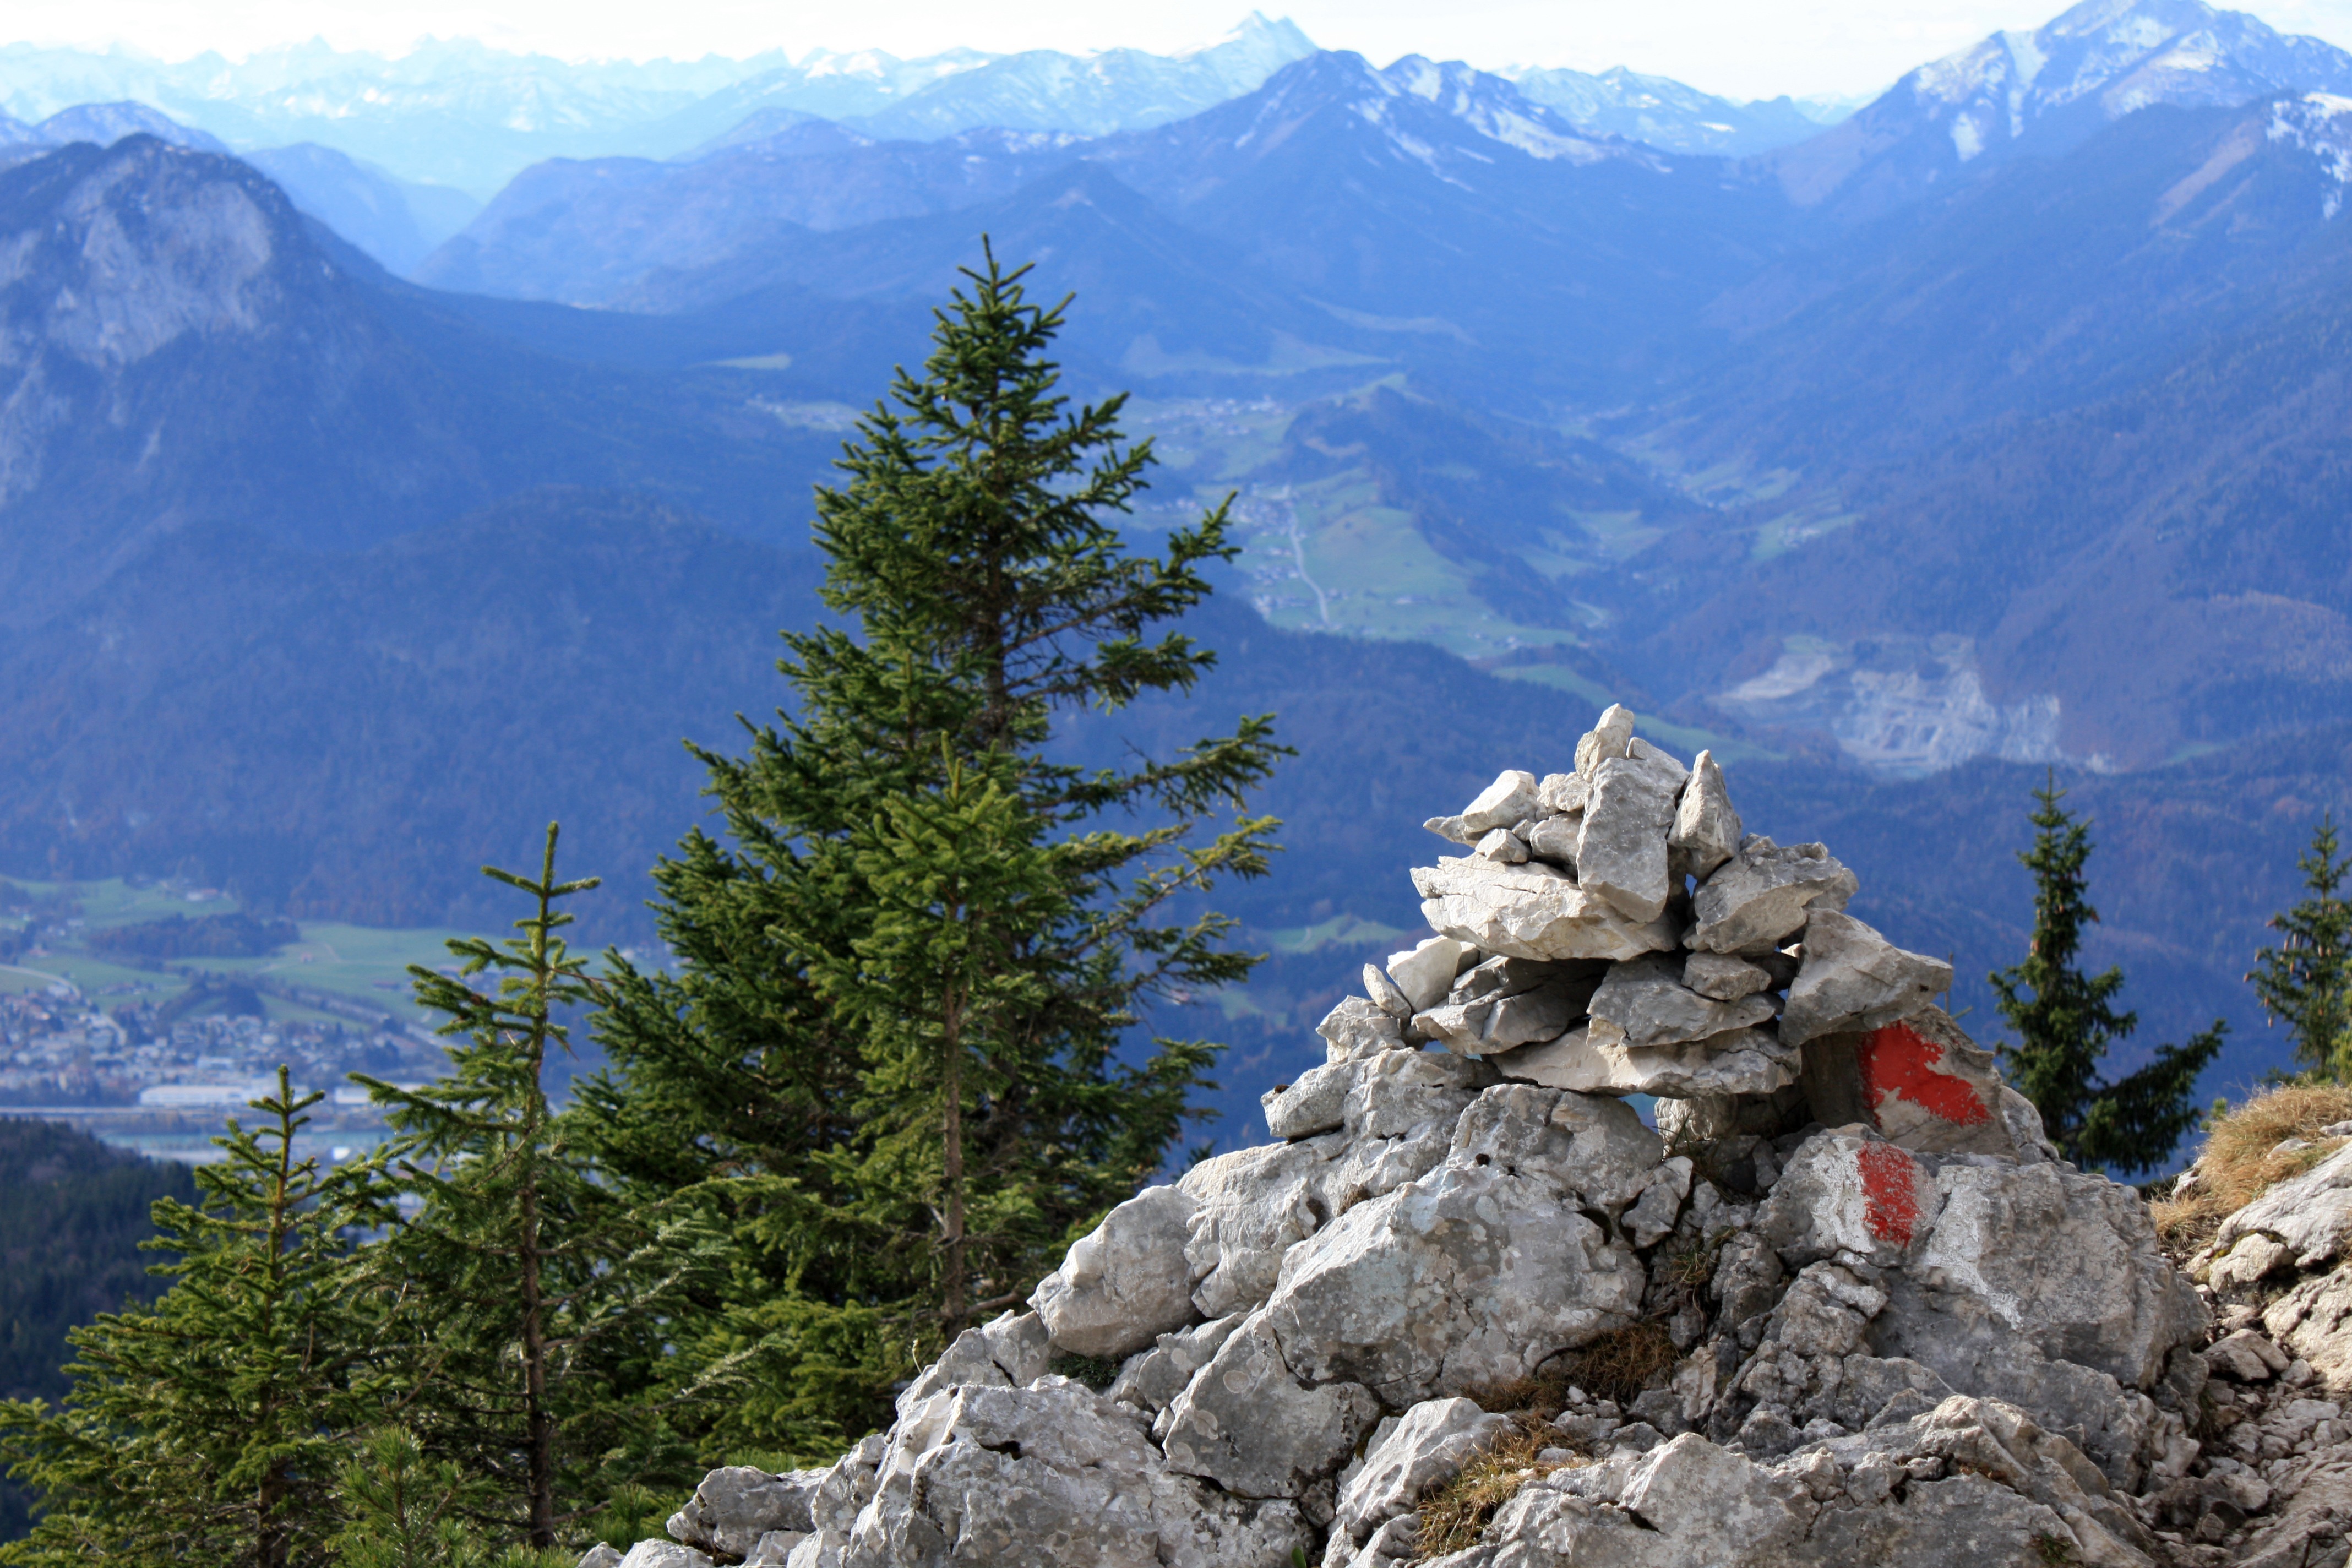
tree, wilderness, walking, mountain, hiking, trail, adventure, valley, mountain range, panorama, alpine, national park, ridge, summit, austria, mountaineering, massif, geology, mountains, alps, backpacking, plateau, fell, cirque, kufstein, tyrol, landform, mountain hiking, mountain pass, mountainous landforms, geological phenomenon, naunspitze